BMW Z8

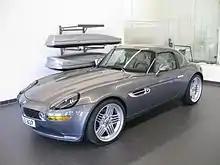
Alpina Roadster V8 with the hardtop in place

In order to keep the interior uncluttered, a number of functions were integrated into multifunction controls. For example, the power windows and mirrors were controlled by a single instrument. Also, the centre-mounted instrument cluster was canted slightly toward the driver. The displacement of gauges to the middle of the dashboard was intended to offer an unimpeded view of the hood and the road ahead.